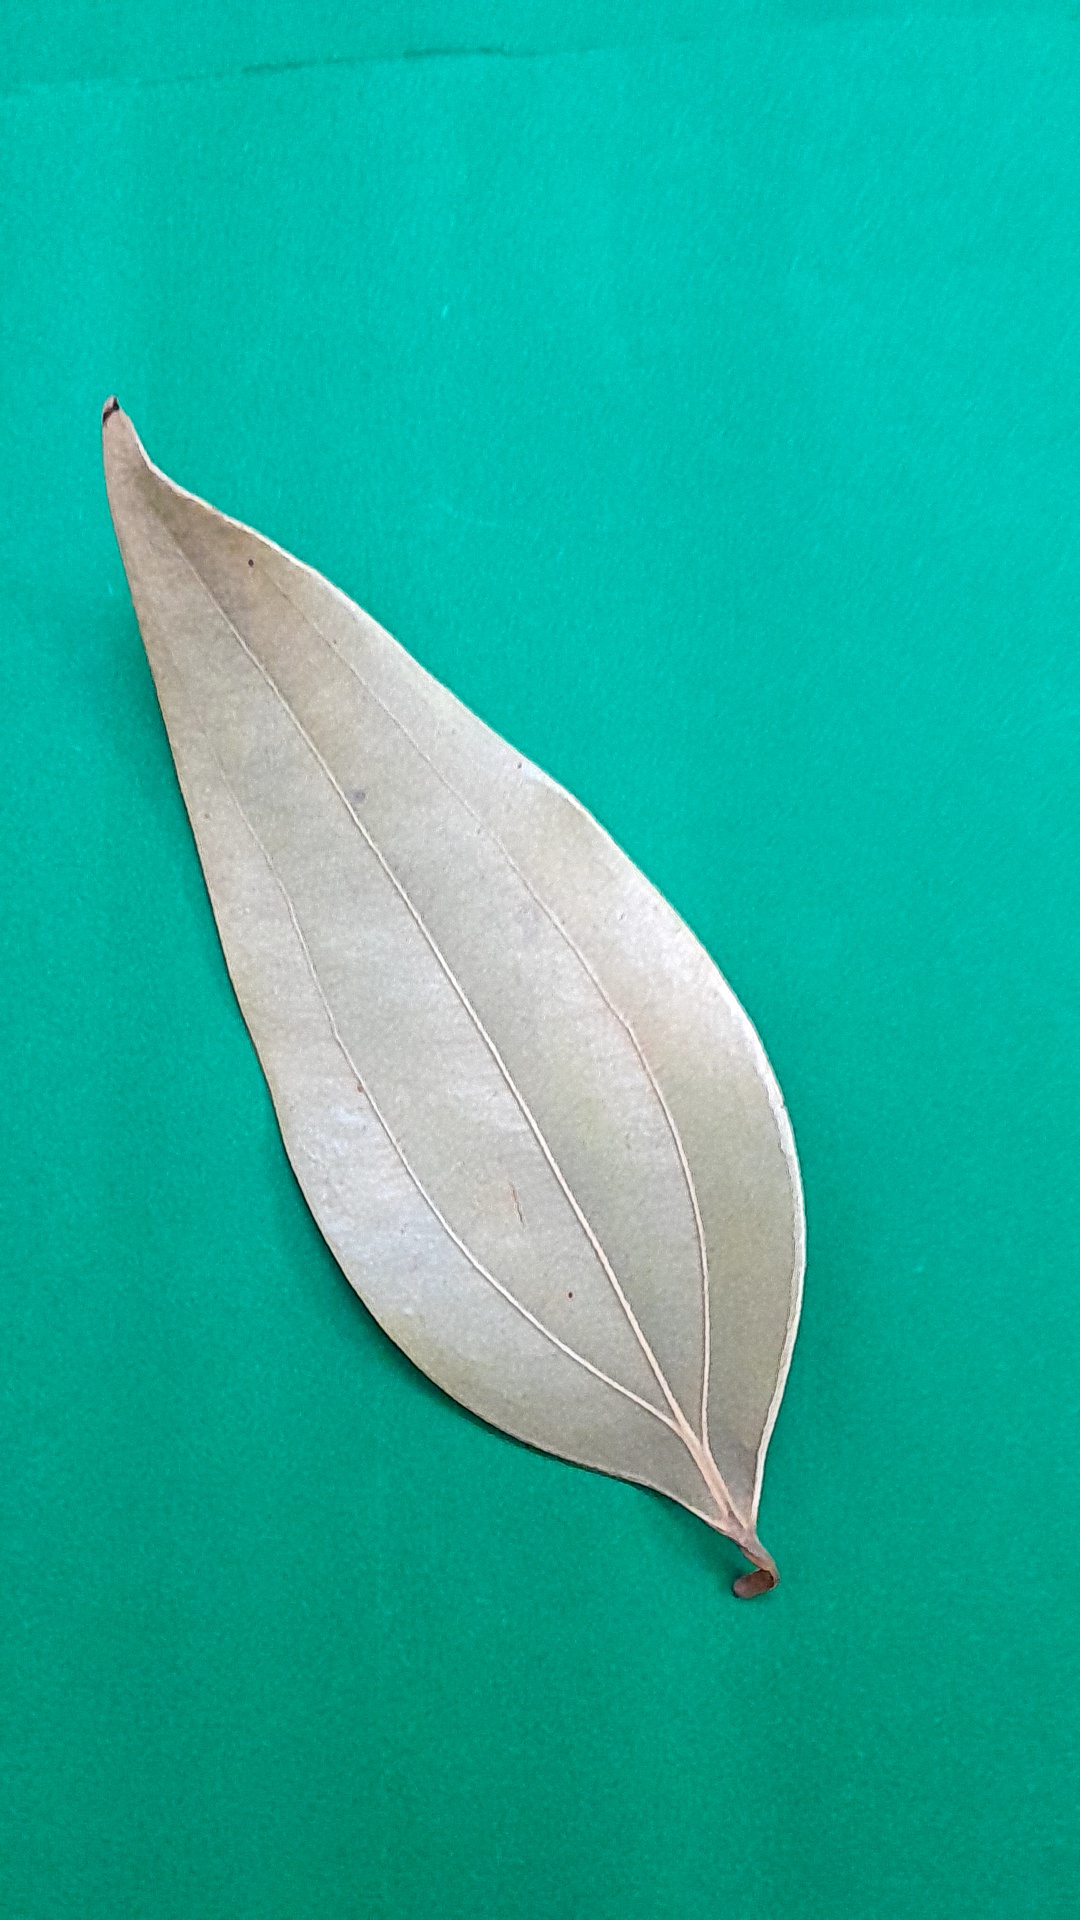
Label: Dry Leaf